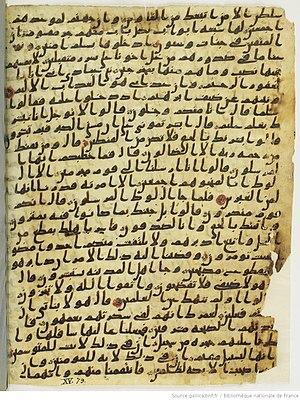
Collection de feuillets coraniques (VIIe-Xe s.) de Jean-Louis Asselin de Cherville, agent consulaire en Egypte
Patrimoines partagés est un programme de coopération numérique entre bibliothèques à l’international lancé par la Bibliothèque Nationale de France en 2016. Il s’agit de numériser des fonds et de les rendre accessibles en ligne sur une plateforme commune. Il a pour objectif la création de bibliothèques numériques bilatérales ou internationales, témoignant des interactions entre la France et le monde et ouvrant la voie à de nouvelles recherches et relations.
Jean-Louis Asselin de Cherville est un orientaliste français né à Cherbourg en 1772 et mort au Caire en 1822.